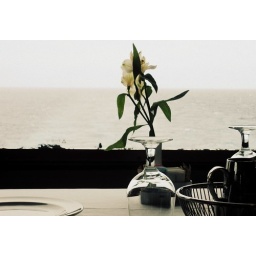
The table beside us, in the cruise ship restaurant, in March 2010.